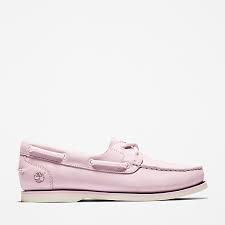
Label: Boat